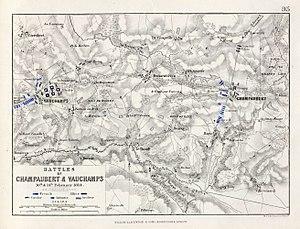
La bataille de Champaubert est une des batailles de la campagne de France, liée à la Sixième Coalition, qui se déroule de fin décembre 1813 à avril 1814 et durant laquelle Napoléon Iᵉʳ tente d'arrêter l'invasion de la France et conserver son trône. Malgré plusieurs victoires, dont celle de Champaubert, et après l'entrée des troupes prussiennes et russes dans Paris, l'empereur abdique le 6 avril 1814 et part en exil à l'île d'Elbe.